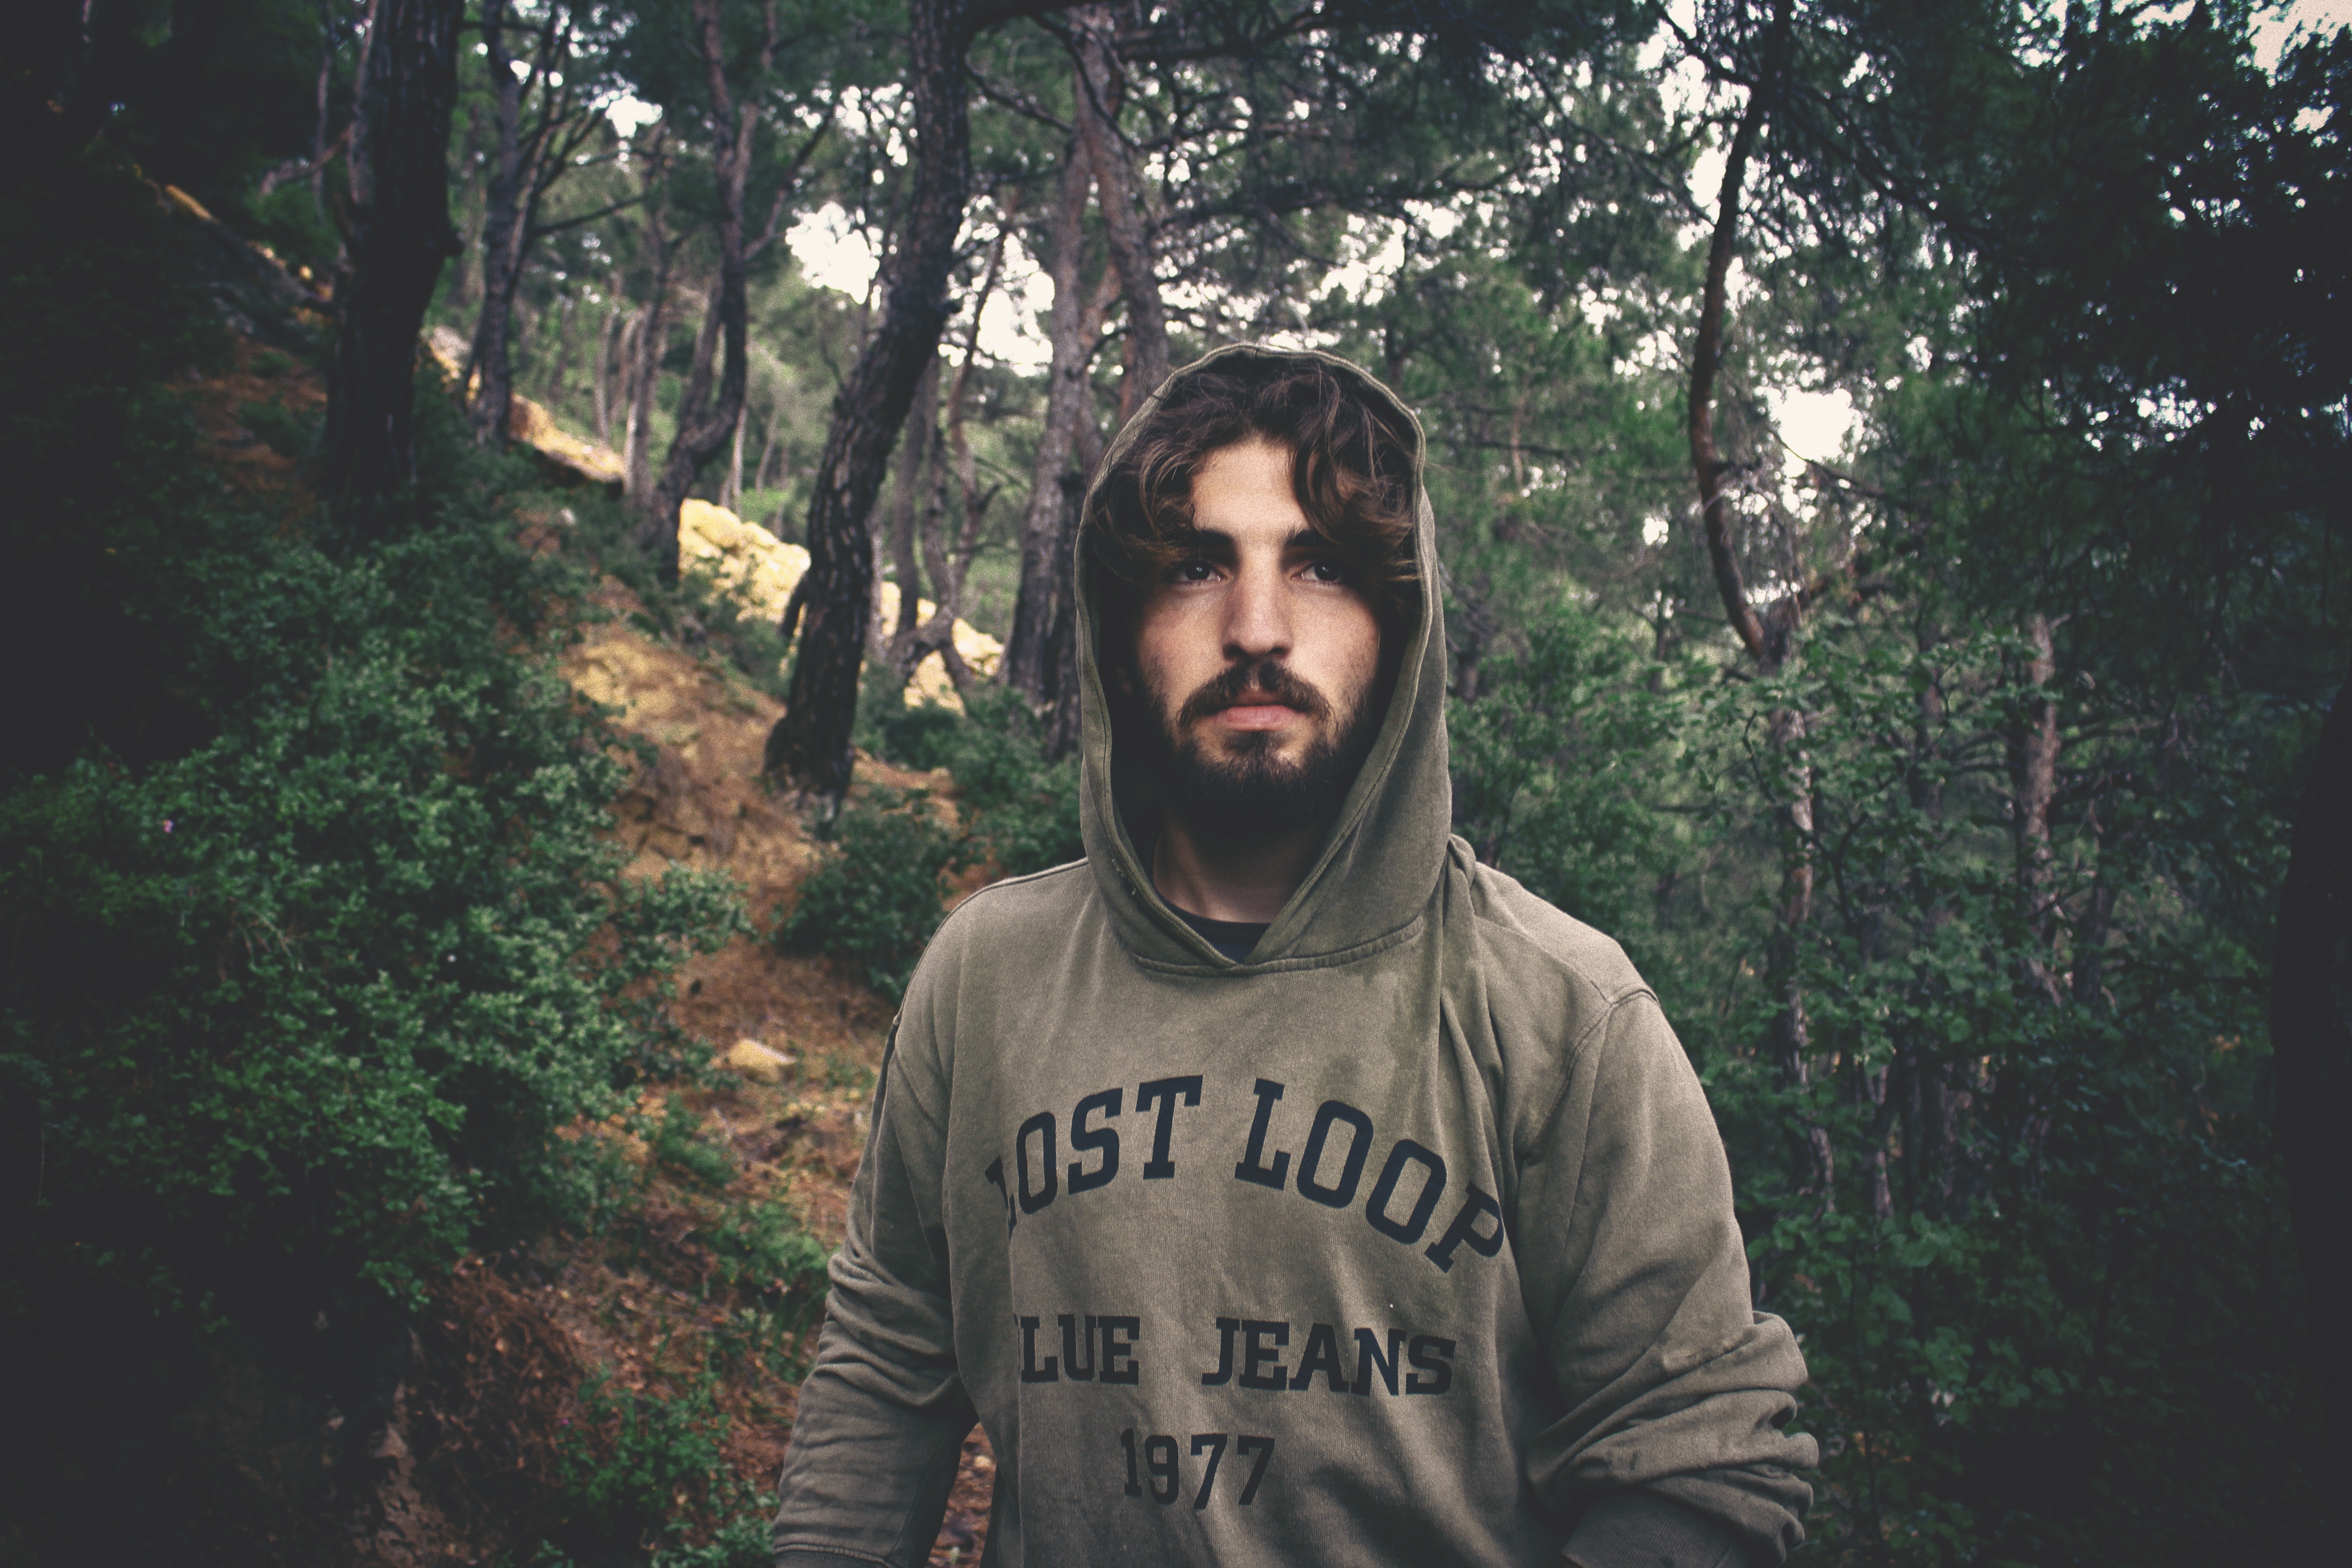
tree, nature, forest, jungle, nostalgia, camp, photoshop, survival